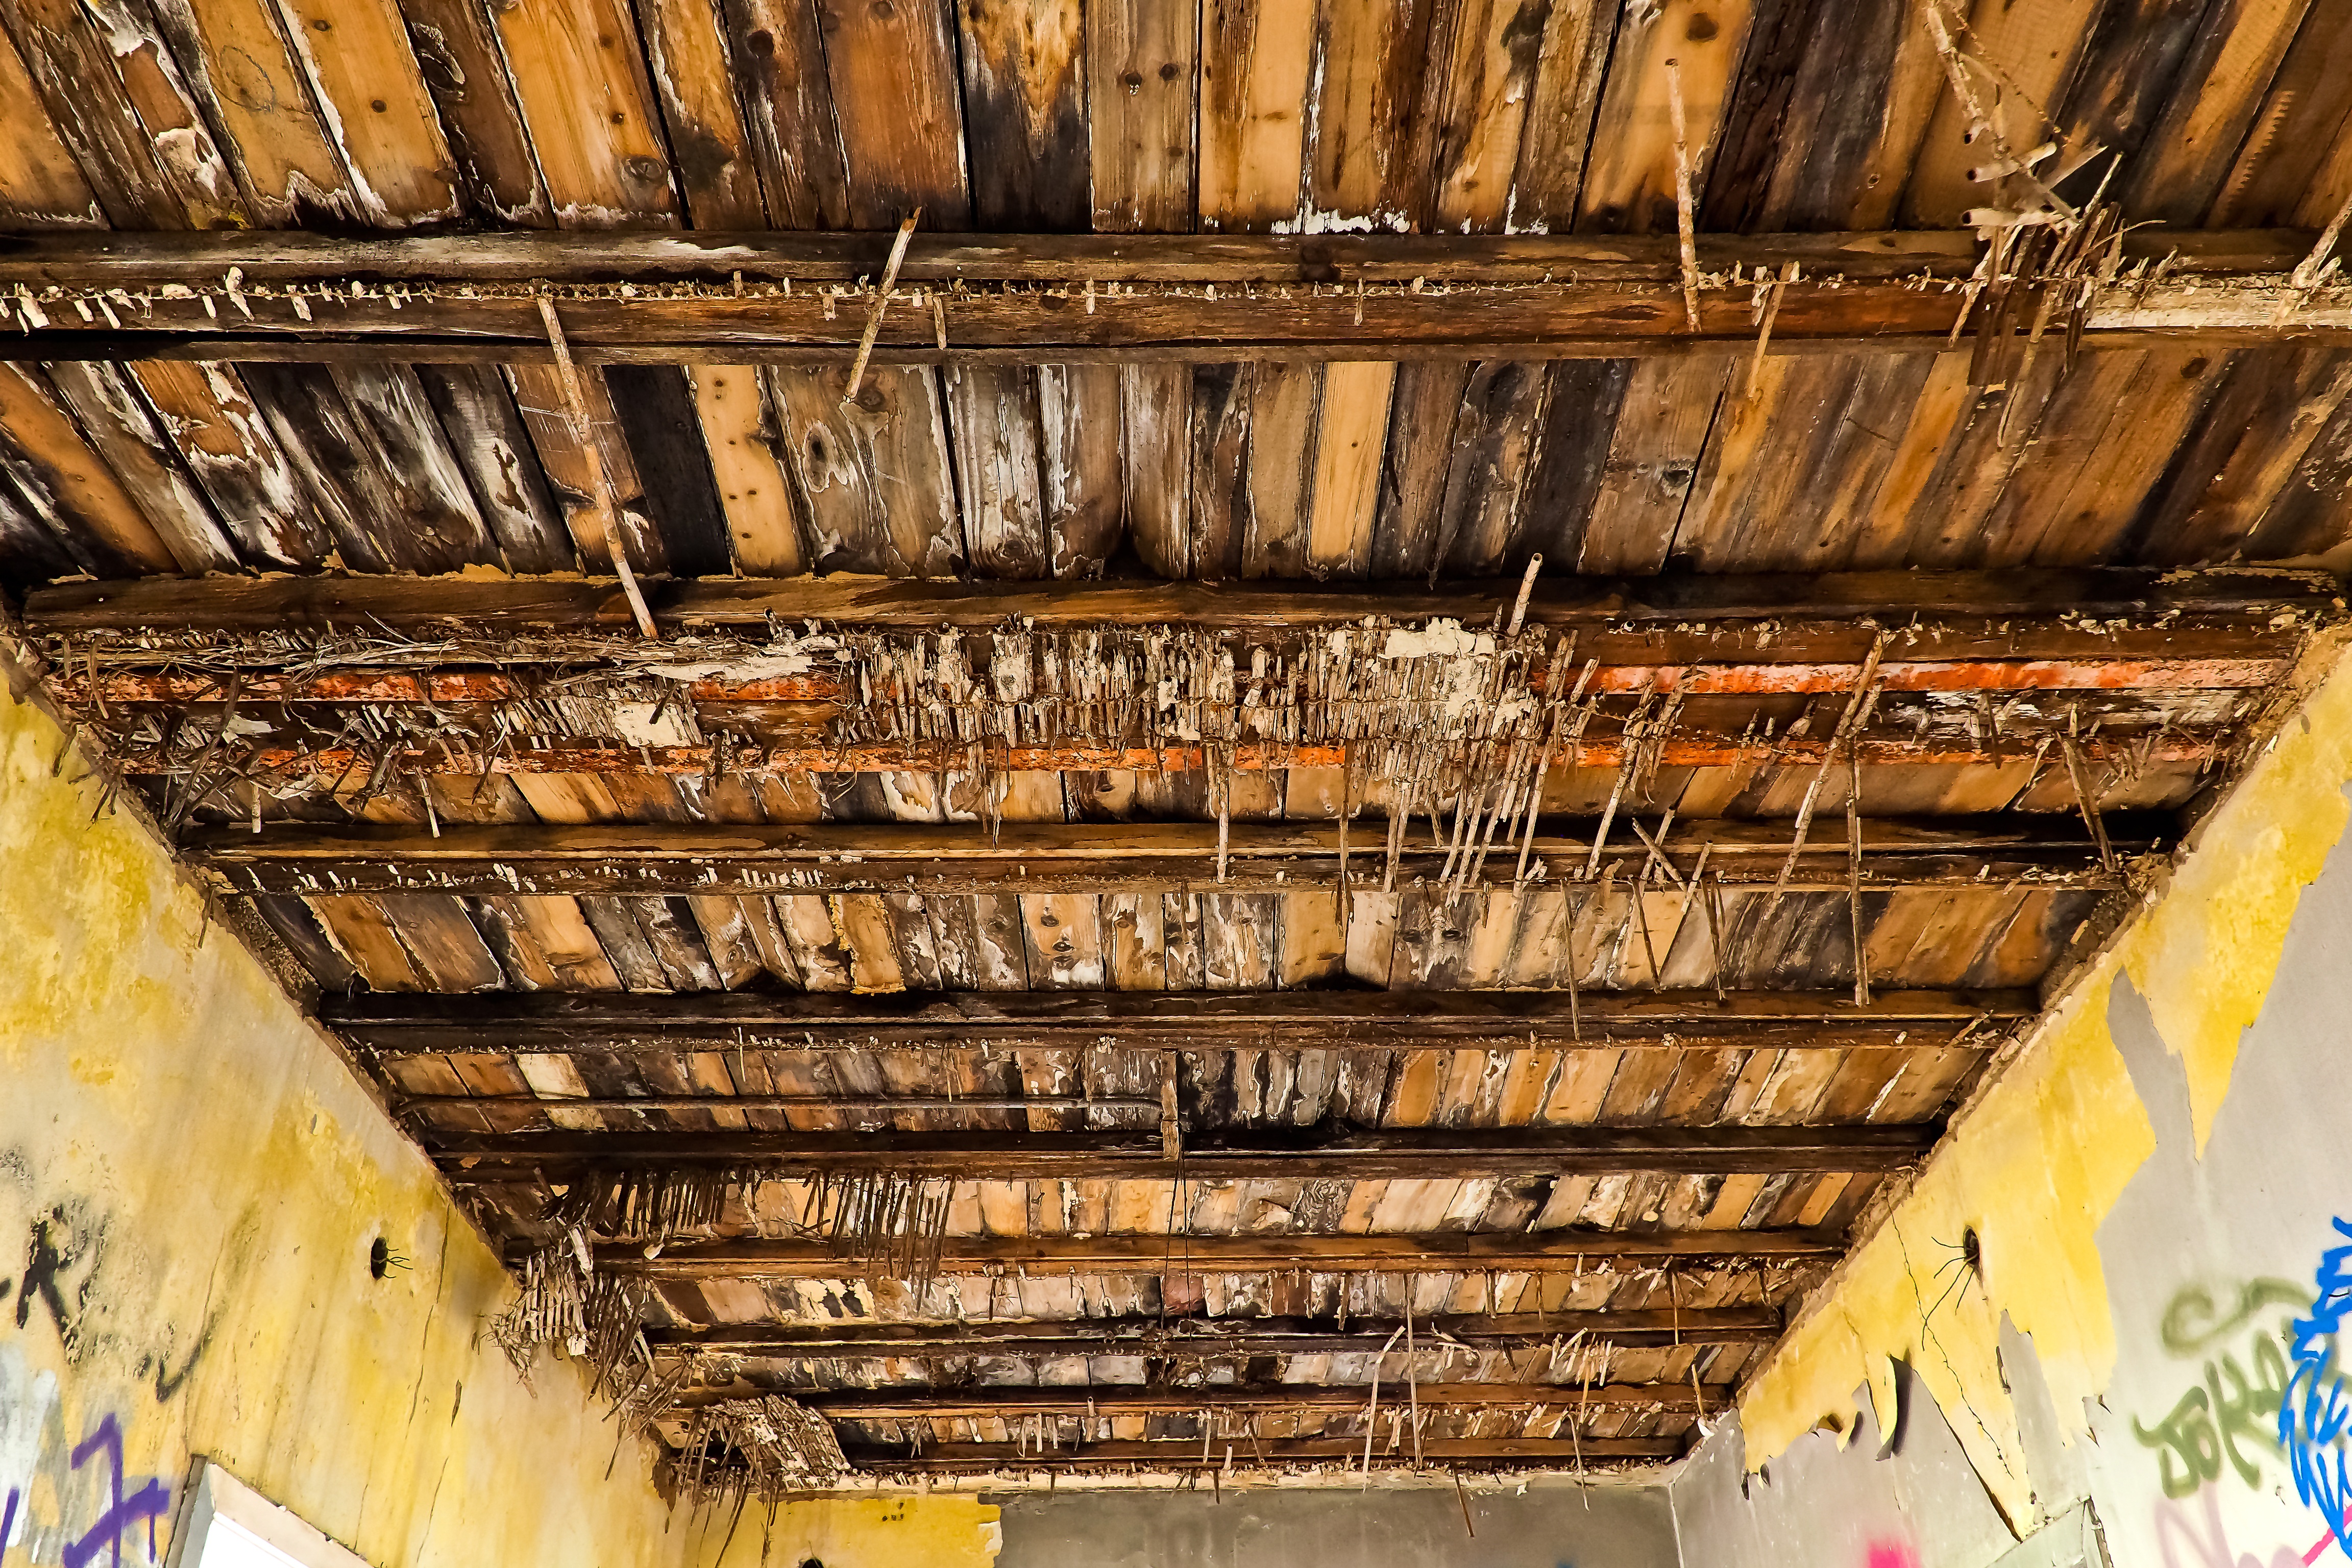
architecture, wood, window, roof, building, old, wall, train, beam, bar, ceiling, construction, hall, broken, abandoned, lamp, decay, ruin, old building, graffiti, lighting, blanket, weathered, interior design, warehouse, transience, design, stairs, neglected, dilapidated, weird, railway station, past, forget, transient, leave, stainless, lost places, pforphoto, break up, ceiling construction, factory building, lapsed, old factory, ailing, old factory hall, roof construction, run down, unused, finiteness, passed, void hall, railway depot, train hall, goods station, ceiling beams, ancient history